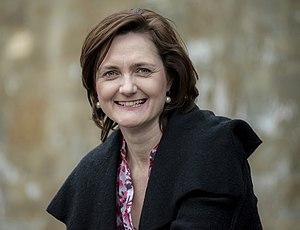
Simone Lange, maire de Flensbourg et candidate à la présidence du parti SPD en Allemagne le 22 avril 2018 à Wiesbaden Español: Simone Lange, alcaldesa de la ciudad de Flensburgo y candidata a la presidencia del partido SPD en Alemania el 22 de abril de 2018